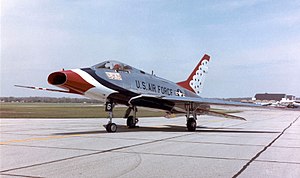
North American F-100 Super Sabre / Operationel historie / Præstationer
En F-100D fra United States Air Force Thunderbirds udstillet på National Museum of the United States Air Force.
North American F-100 Super Sabre var en amerikansk supersonisk jetjager, der gjorde tjeneste ved United States Air Force fra 1954 til 1971 og ved Air National Guard indtil 1979. Det var USAFs første jager, der kunne gennembryde lydmuren under vandret flyvning. F-100 var designet af North American Aviation som en mere højtydende videreudvikling af F-86 Sabre jageren.